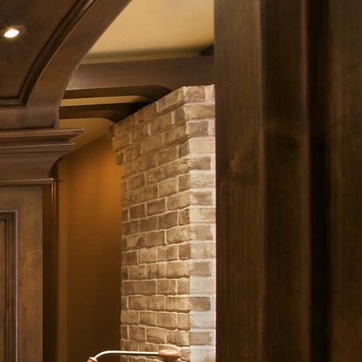
Material: brick